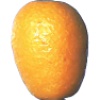
Label: kumquats